Victorian architecture

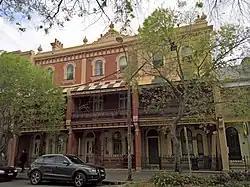
Most terraces in Australia have been preserved. Pictured are Victorian style terraces in Sydney

During the 18th century, a few English architects emigrated to the colonies, but as the British Empire became firmly established during the 19th century, many architects emigrated at the start of their careers. Some chose the United States, and others went to Canada, Australia, New Zealand, and South Africa. Normally, they applied architectural styles that were fashionable when they left England. By the latter half of the century, however, improving transport and communications meant that even remote parts of the Empire had access to publications such as the magazine "The Builder", which helped colonial architects keep informed about current fashion. Thus, the influence of English architecture spread across the world. Several prominent architects produced English-derived designs around the world, including William Butterfield (St Peter's Cathedral, Adelaide) and Jacob Wrey Mould (Chief Architect of Public Works in New York City).